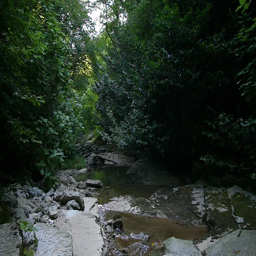
walk on the bed of a mountain river